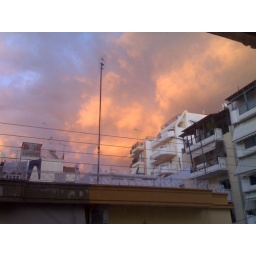
orange clouds over grey Athens